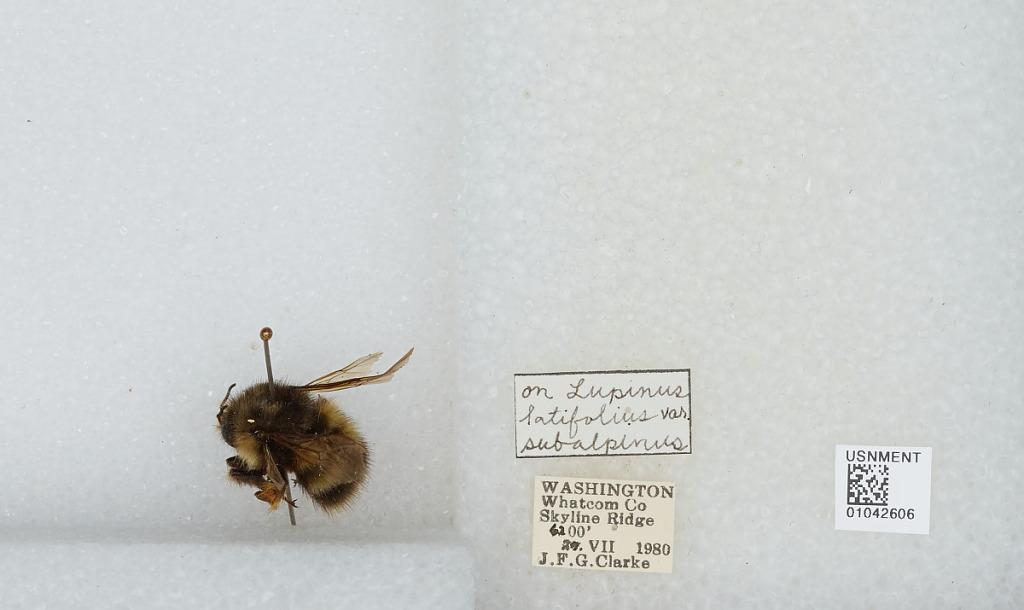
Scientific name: Bombus sp.
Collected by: J. Clarke
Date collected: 1980-7-29
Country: United States
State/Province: Washington
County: Whatcom
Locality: Skyline Ridge
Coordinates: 48.8592, -121.843